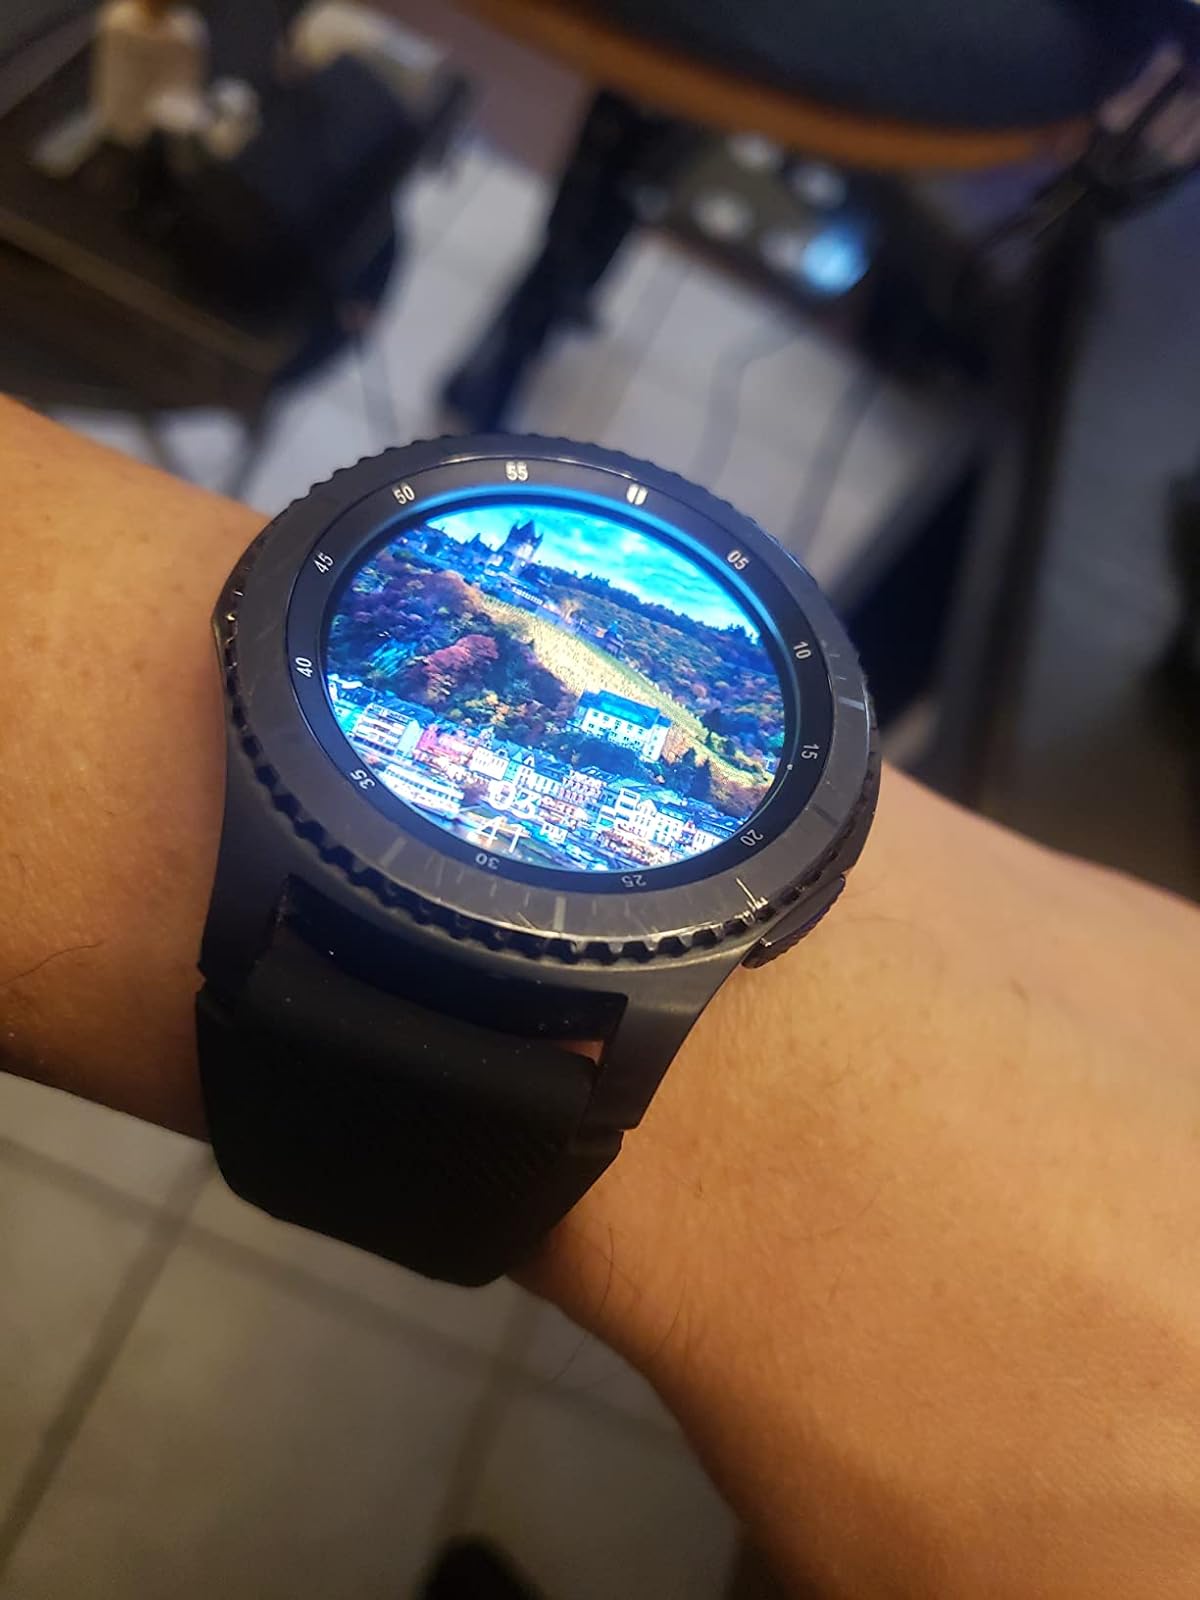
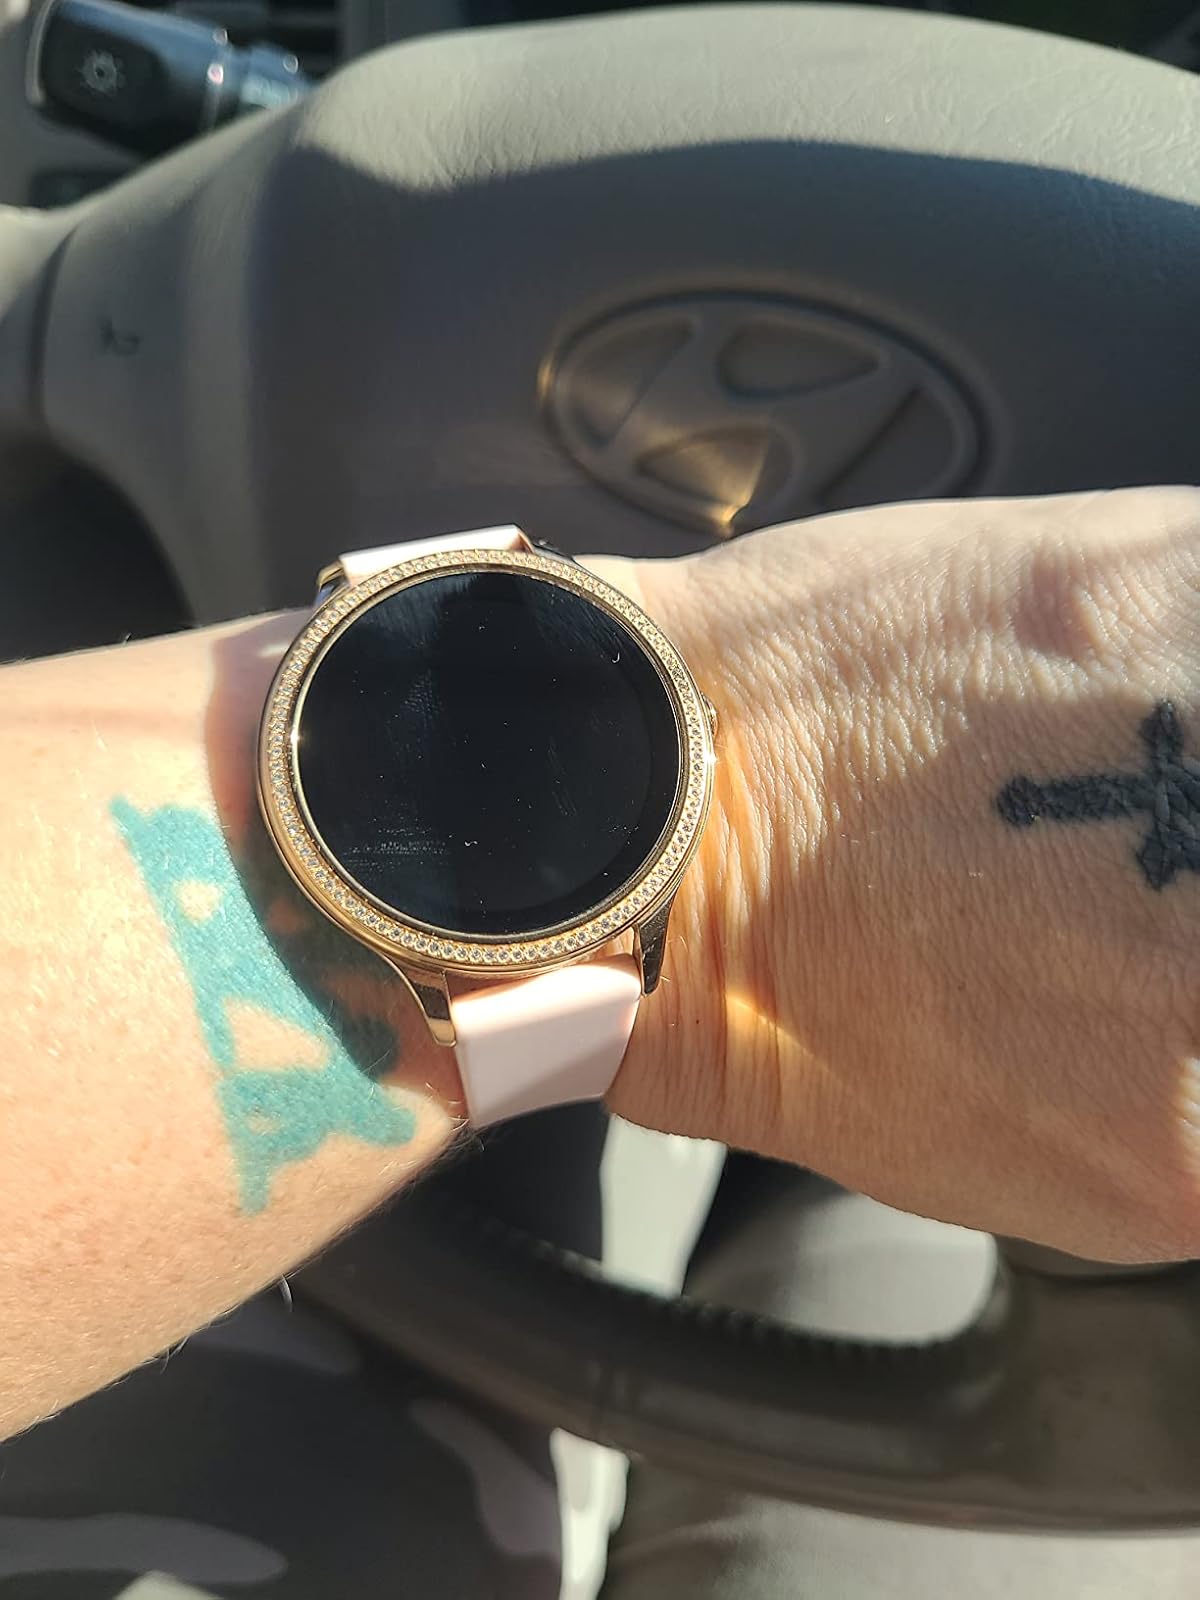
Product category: smartwatch
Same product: no